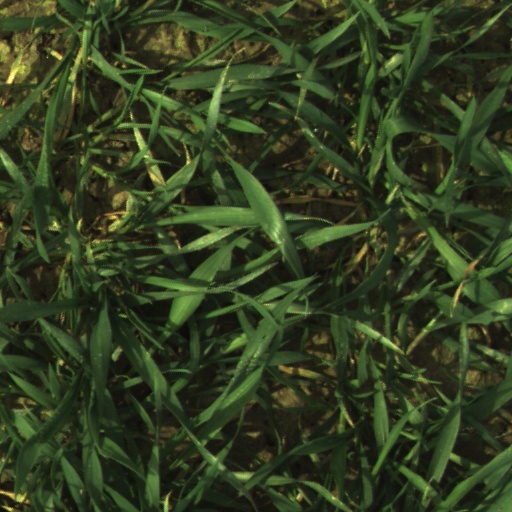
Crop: wheat